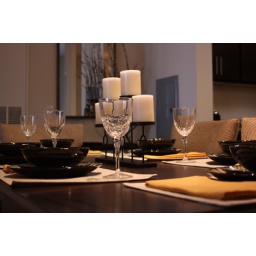
Dining room in 2 bedroom model. Big enough for a large, 6 person dining table.